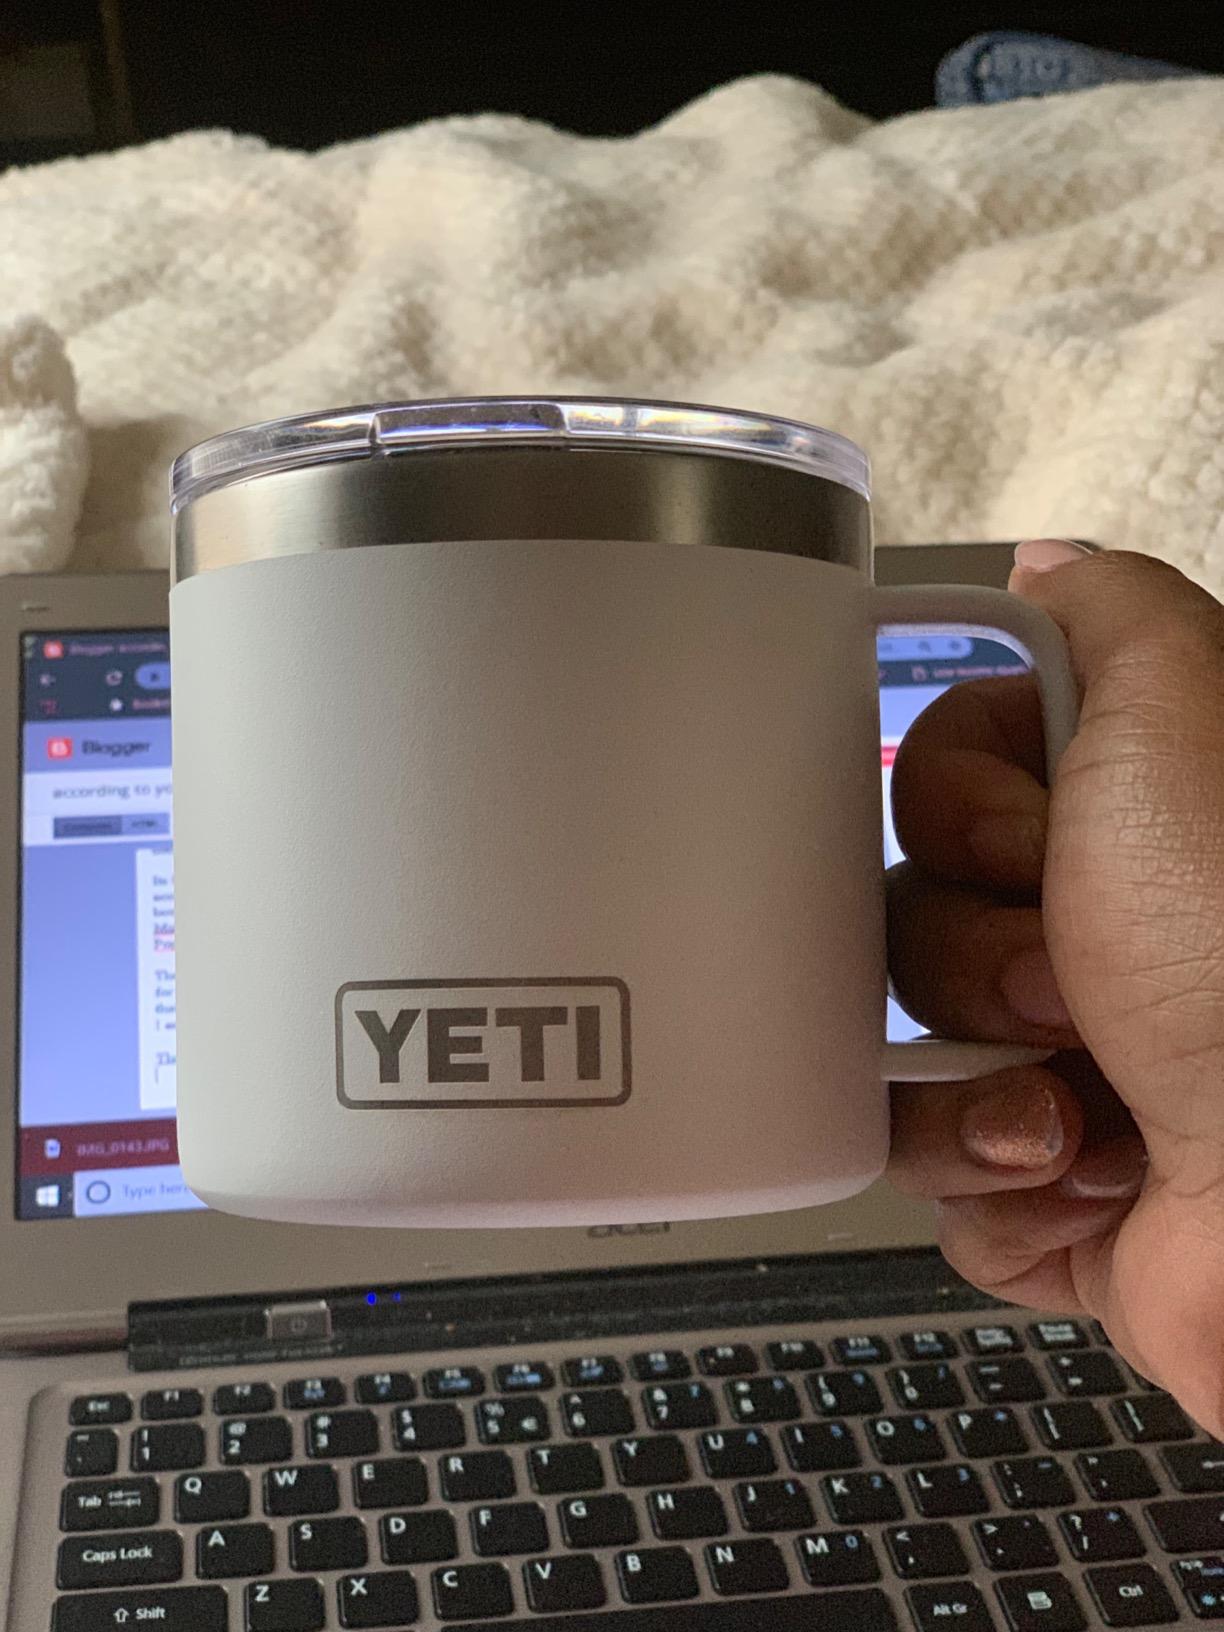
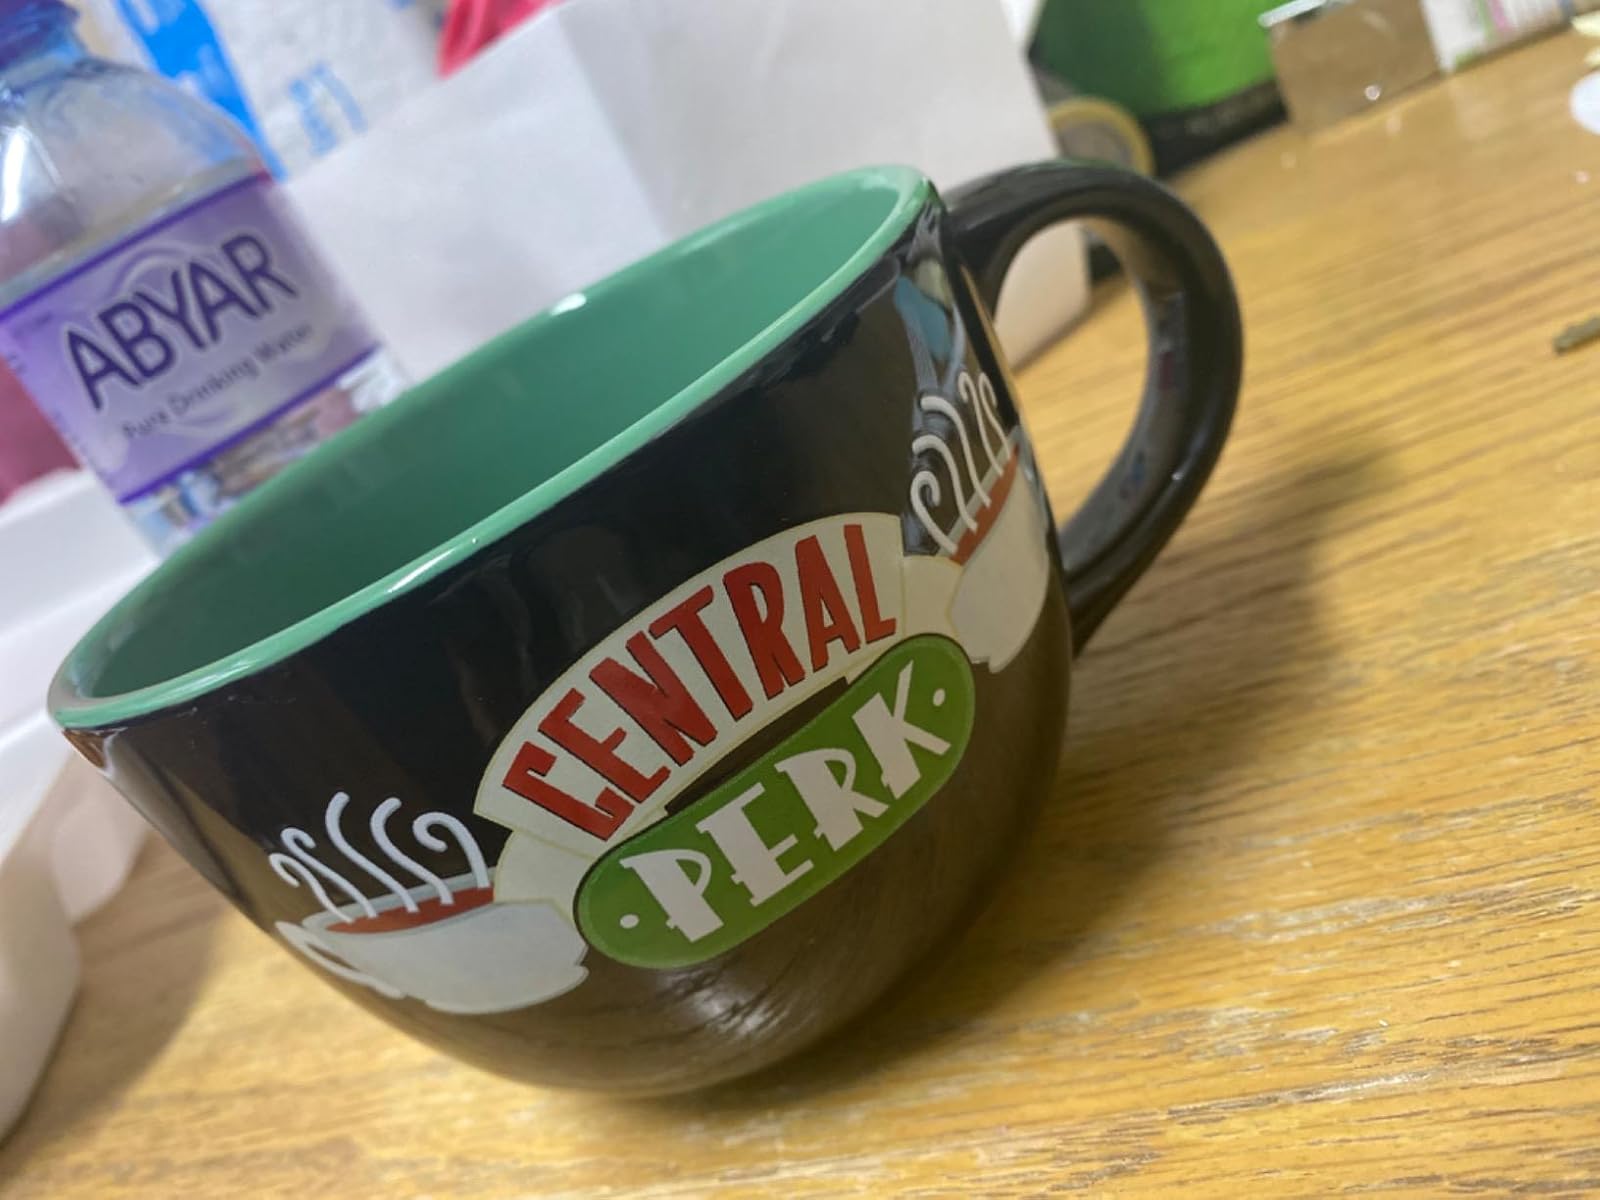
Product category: items_mug
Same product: no